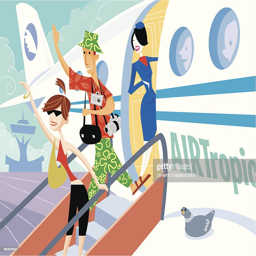
a tourist couple waving goodbye as they board a plane : vector art